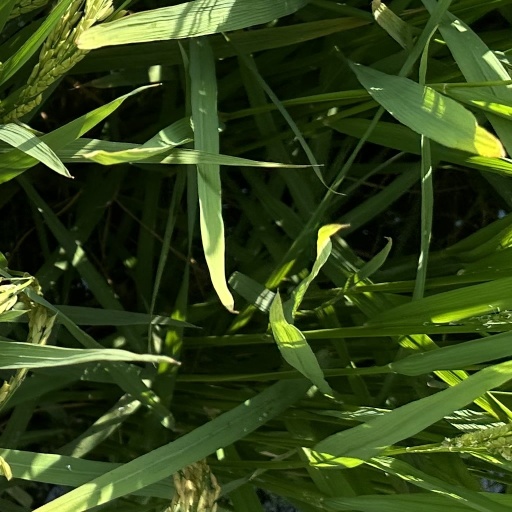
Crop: rice